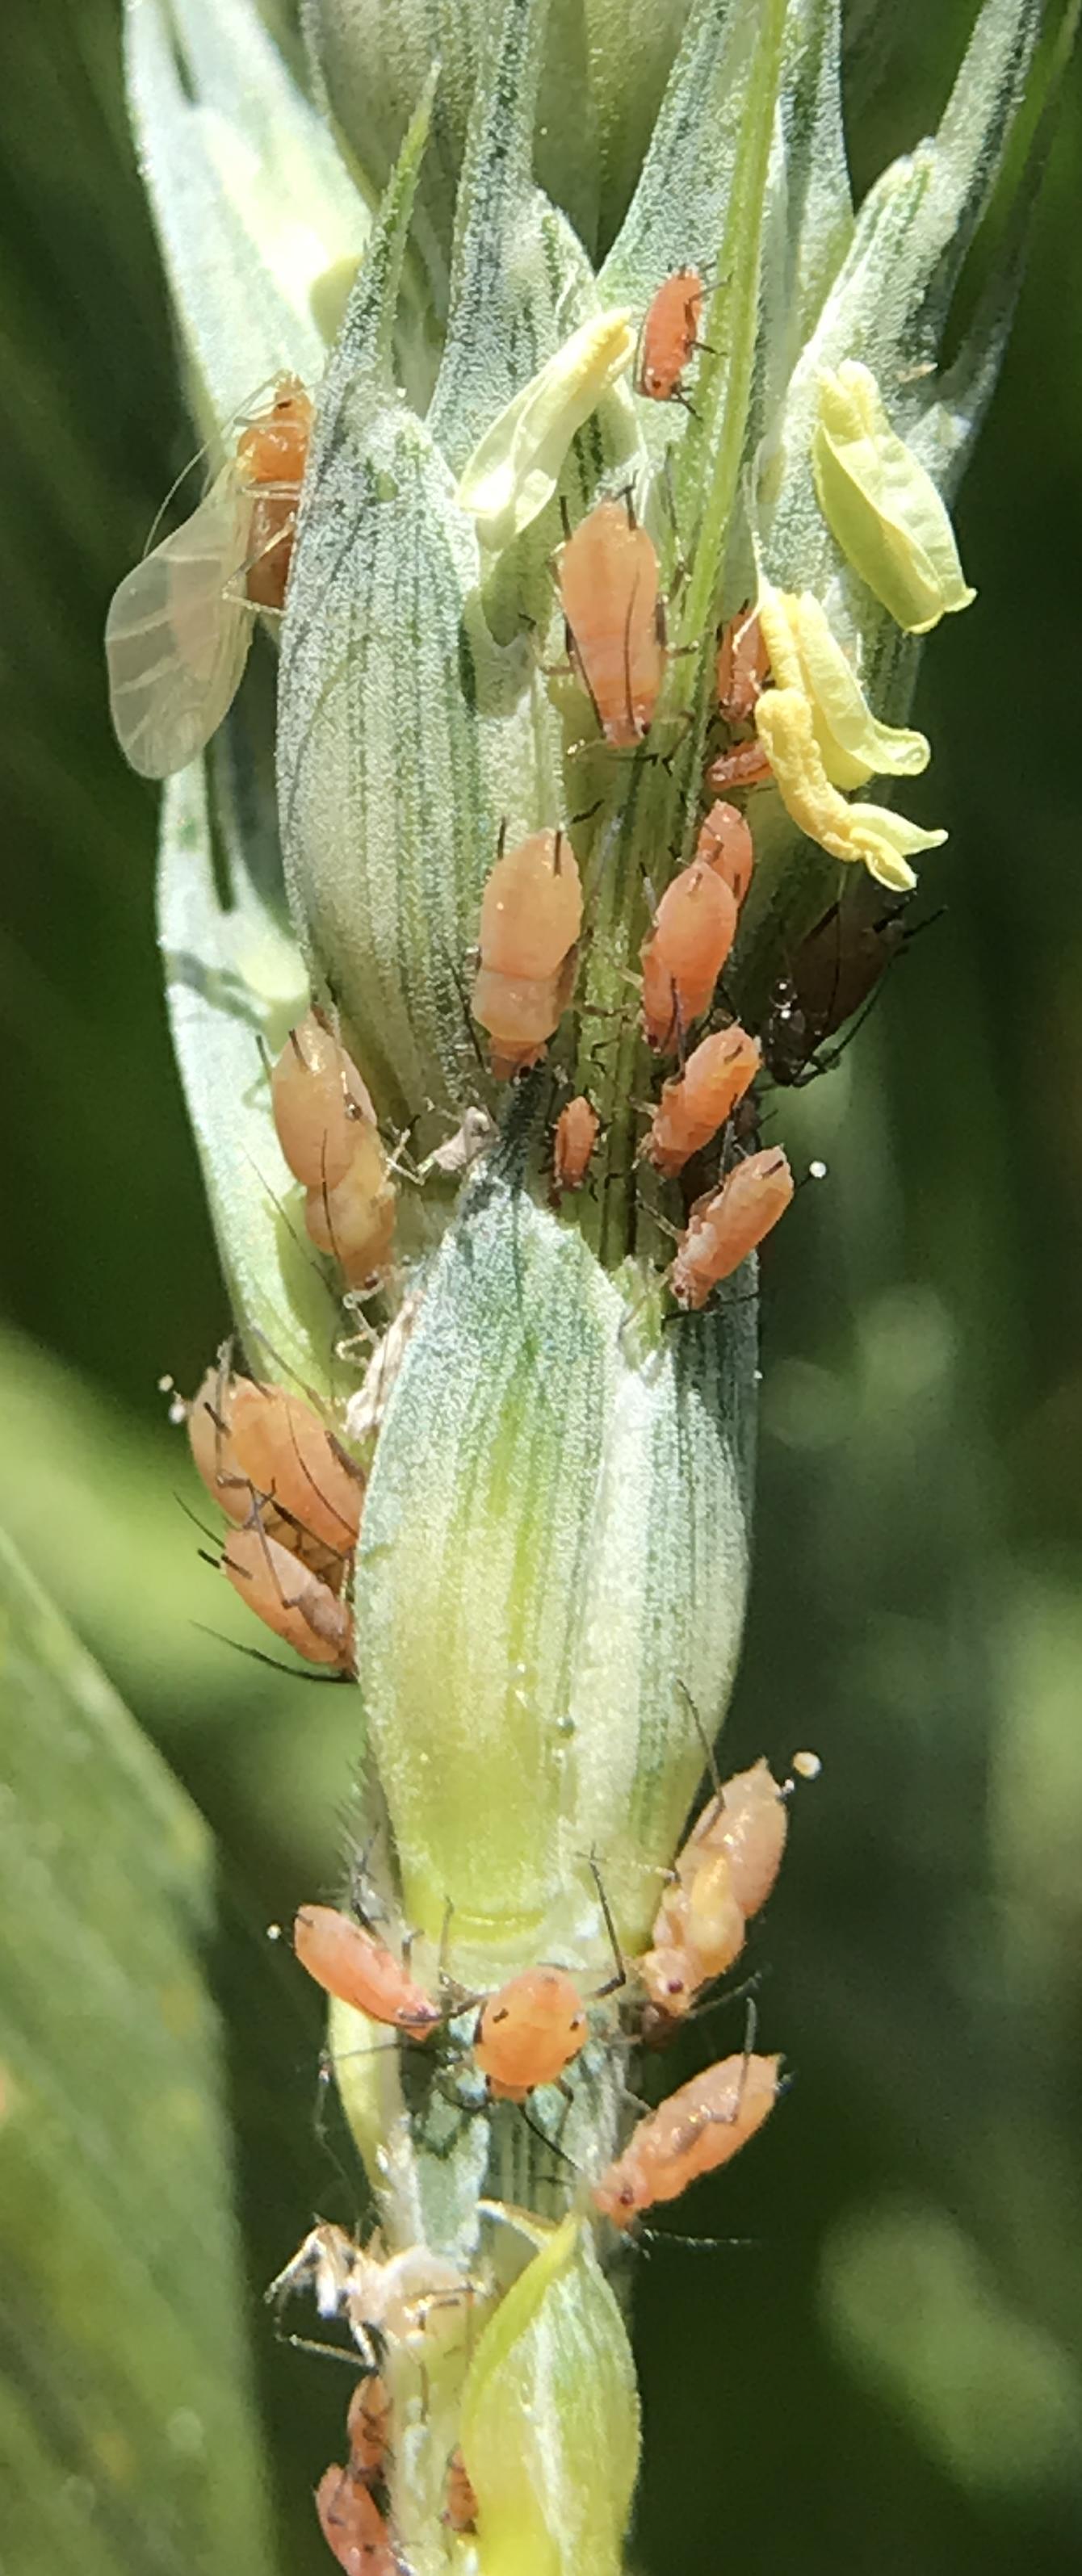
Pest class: english_grain_aphid